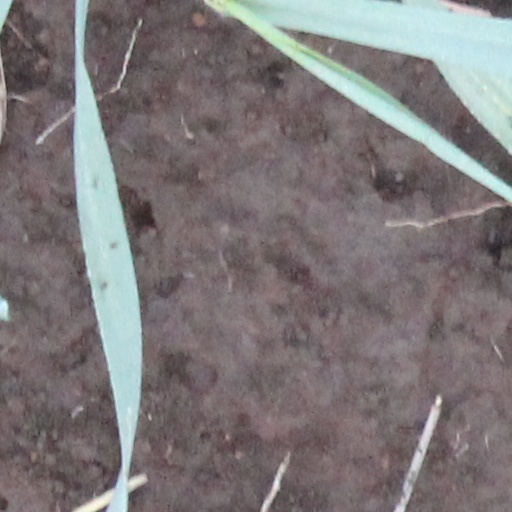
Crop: wheat